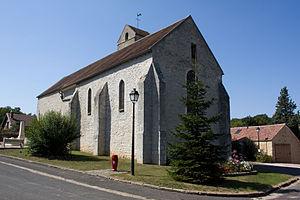
Prunay-sur-Essonne est une commune française située à cinquante-six kilomètres au sud-est de Paris dans le département de l'Essonne en région Île-de-France.